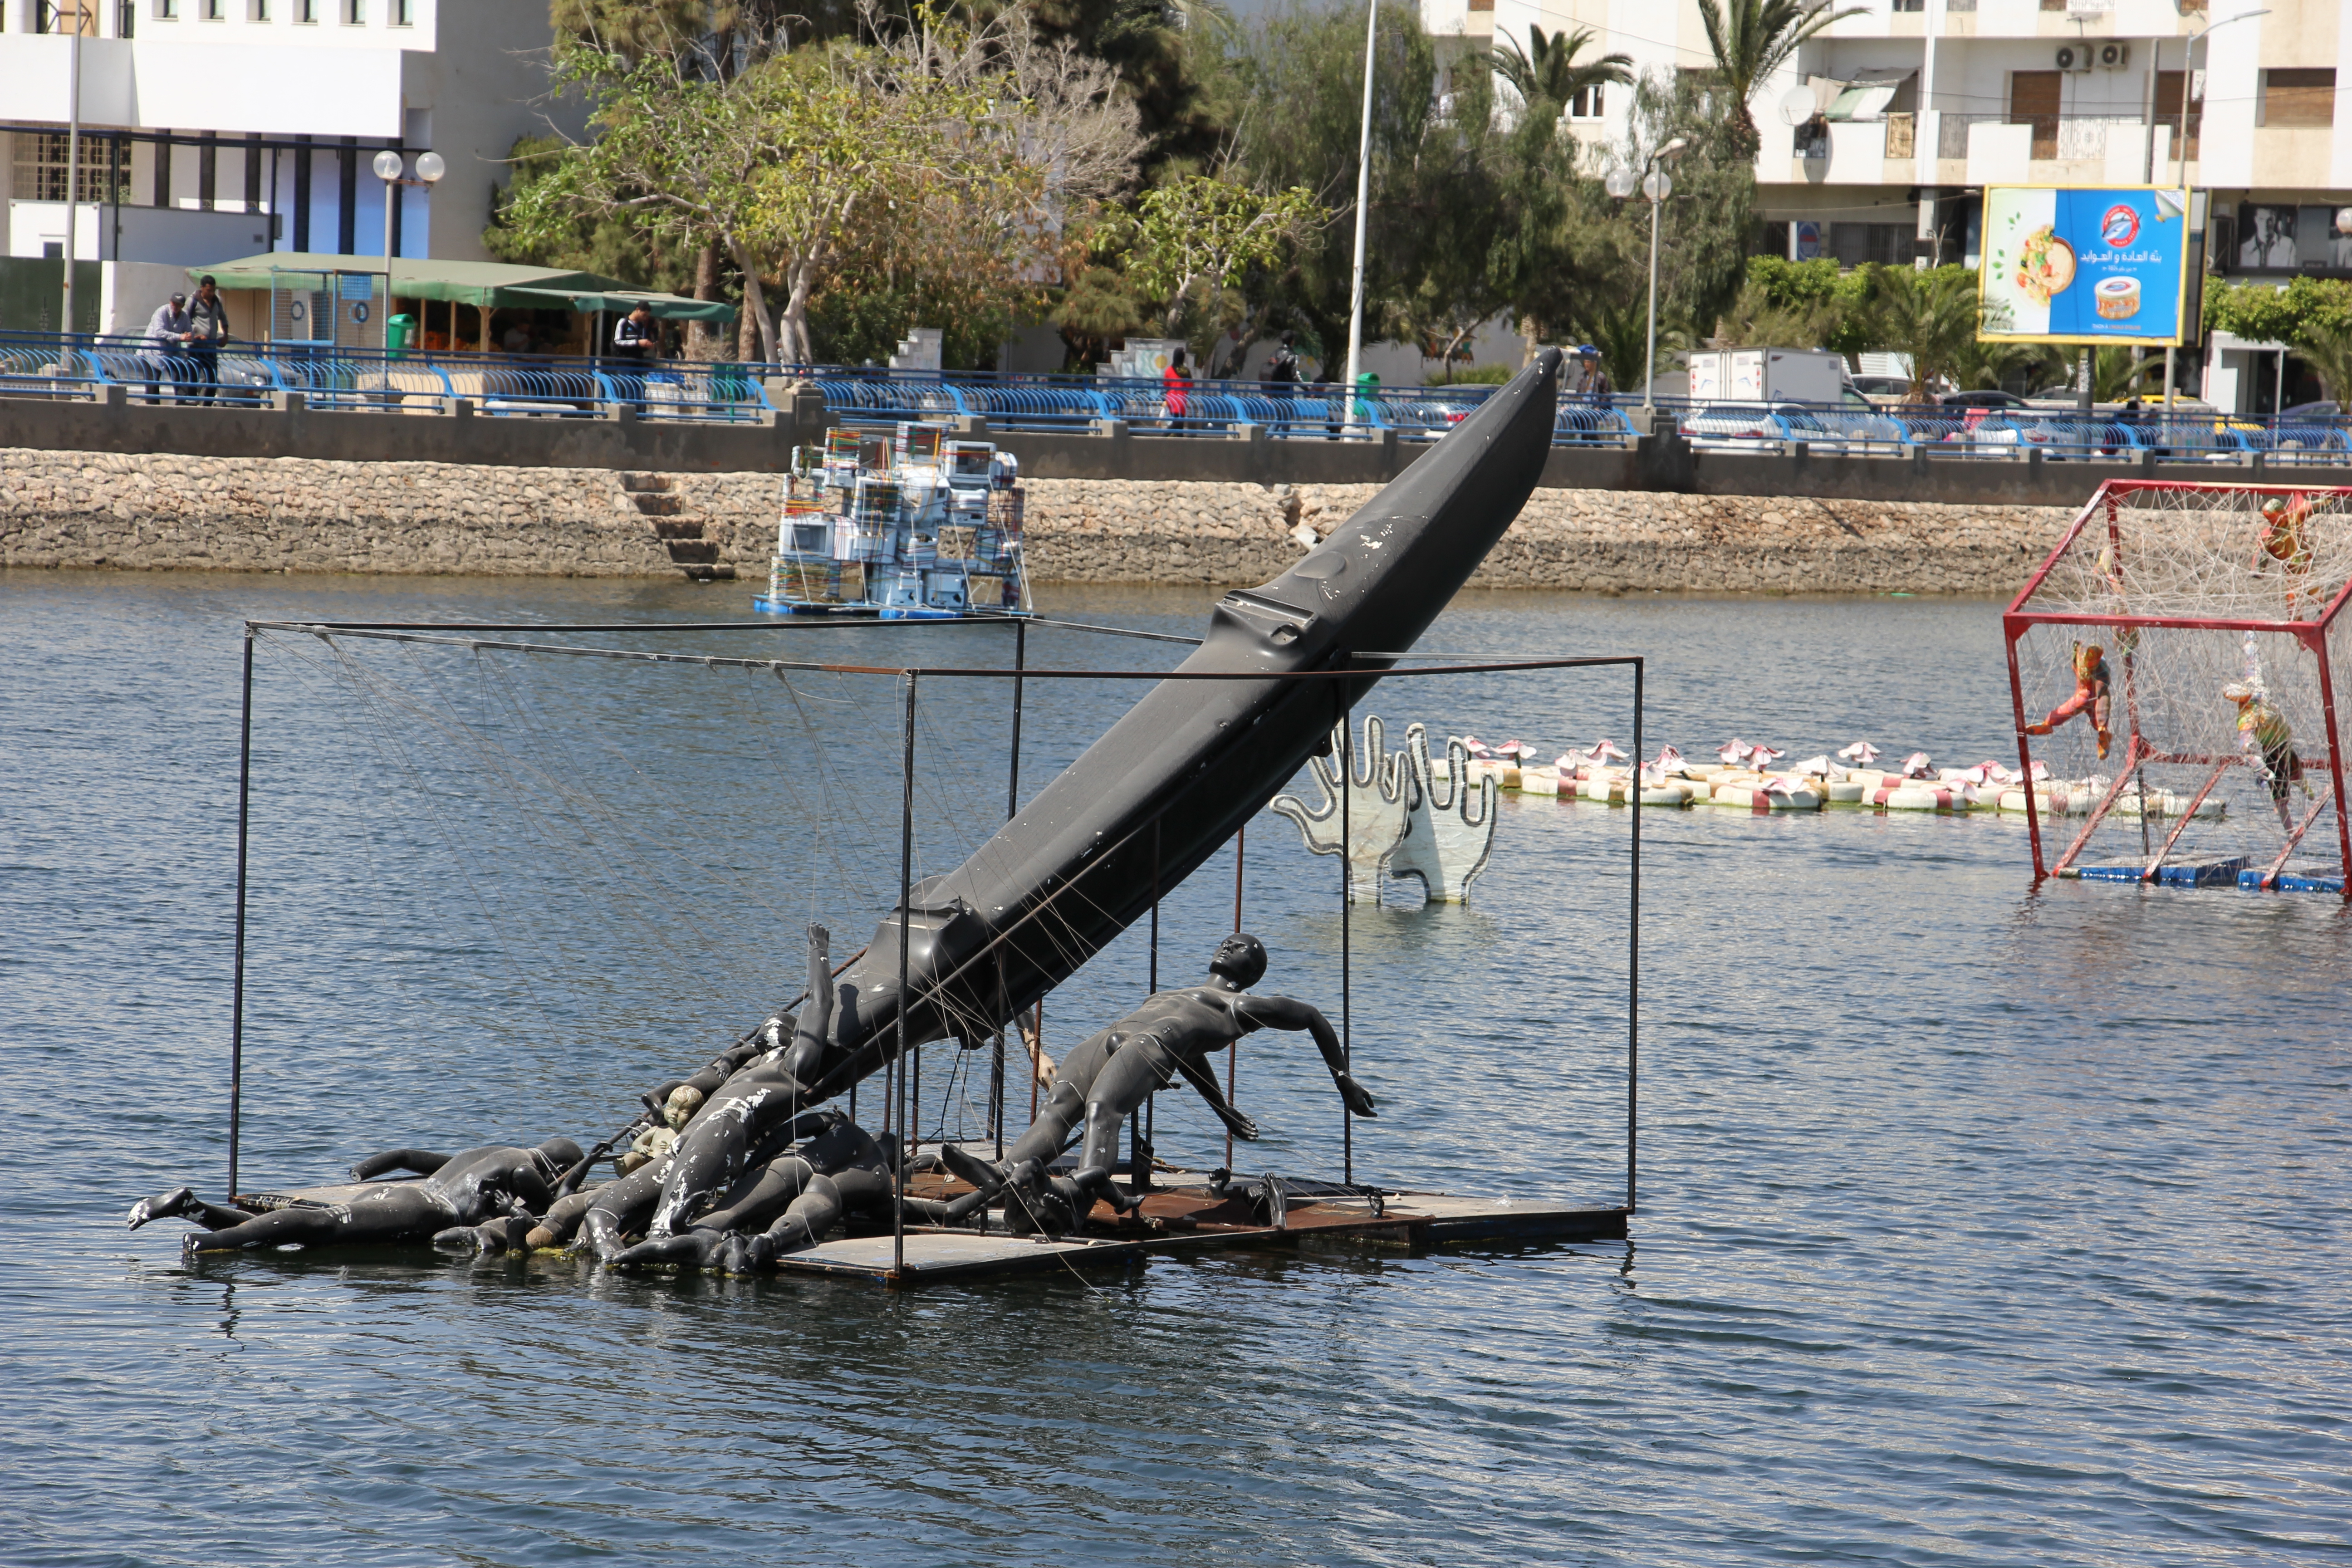
beach, sea, coast, water, ocean, horizon, dock, cloud, sunrise, sunset, boat, vehicle, waterway, watercraft, river, channel, water transportation, art